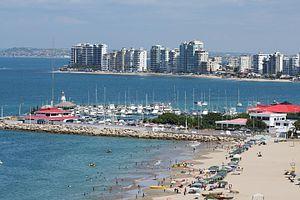
Salinas est une ville de la province de Santa Elena, en Équateur, et le chef-lieu du canton de Salinas. C'est aussi la principale station balnéaire du pays sur l'océan Pacifique. Sa population s'élevait à 34 719 habitants en 2010.